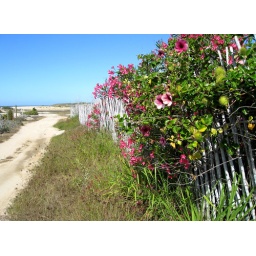
flowers spilling over the fence from our rental house